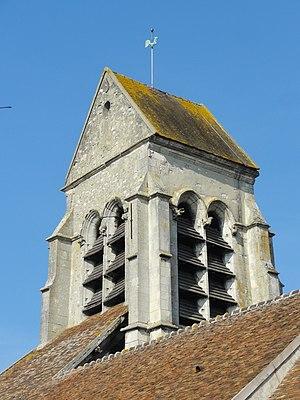
Clocher, vue depuis le sud-est.
L'église Notre-Dame-de-la-Nativité est une église catholique paroissiale située à Othis, en Seine-et-Marne, en France. Elle a été bâtie entre la fin du XVᵉ et la première moitié du XVIᵉ siècle dans le style gothique flamboyant, en réutilisant en partie les maçonneries d'un édifice antérieur du XIVᵉ siècle. Seules les clés de voûte et la façade occidentale richement décorée se rattachent au style de la Renaissance. La façade, probablement achevée en 1573, compte parmi les plus remarquables de son époque dans tout le département. L'église elle-même est un édifice beaucoup plus modeste, à peine plus longue que large, et de hauteur médiocre. Son architecture est plus soignée que ne le suggèrent les élévations latérales et le chevet pratiquement frustes, mais les piliers monocylindriques et l'absence de formerets traduisent l'économie des moyens. L'église Notre-Dame a été classée aux monuments historiques par liste de 1875. Elle est aujourd'hui affiliée au secteur paroissial Ouest-Goële, avec siège à Dammartin-en-Goële, et les messes dominicales y sont célébrées irrégulièrement, environ un samedi soir par mois, à 18 h 30.